Dangerous Twins

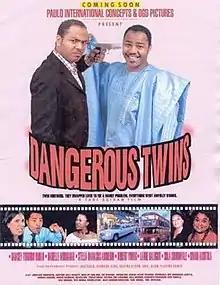
Dangerous Twins Poster

Dangerous Twins is a 2004 Nigerian drama film written, produced and directed by Tade Ogidan.